Cornish Library

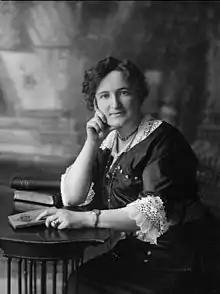
Nellie McClung

The Canadian novelist, prohibitionist, and women's rights and reform movement activist Nellie McClung lectured at the Cornish Library.